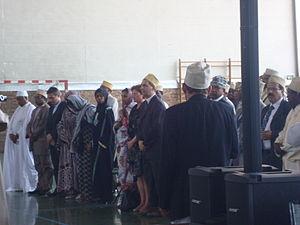
Vue de la salle lors de l'hommage aux victimes du crash du vol 626 à la cérémonie organisée un an après le crash le 27 juin 2010 dans le 18e arrondissement de Paris. Au centre en noir, la rescapée Bahia Bakari. 3e à gauche, Stéphane Troussel, vice-président du Conseil général de Seine-Saint-Denis. De dos, Abdallah Mirghane, ambassadeur de l'Union des Comores en France. A sa gauche, Daniel Goldberg, député de Seine-Saint-Denis puis Annick Lepetit, députée de Paris.
Le vol Yemenia 626 était le vol régulier entre l'aéroport international El Rahaba de Sanaa et l'aéroport international Prince Saïd Ibrahim de Moroni, dont l'appareil, mis en location par ILFC, s'est abîmé dans l'océan Indien le 30 juin 2009.